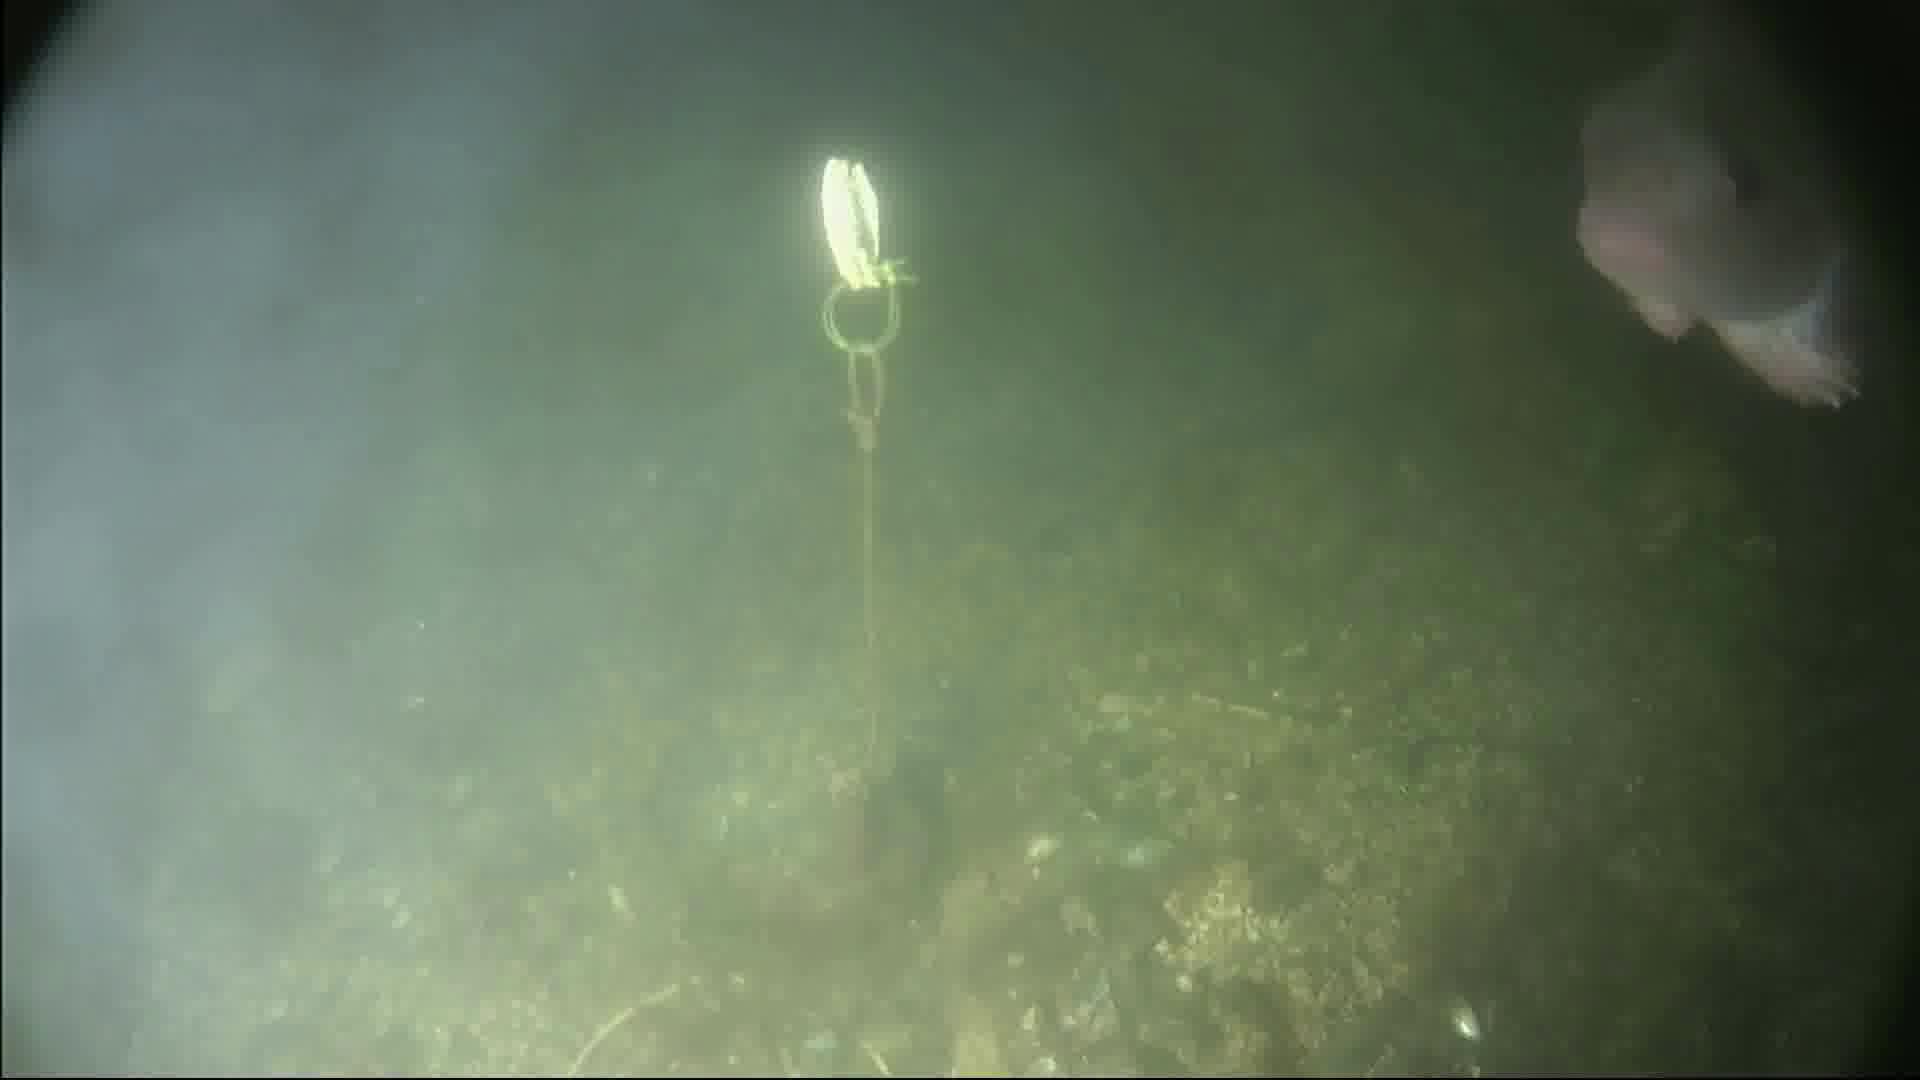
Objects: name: fish
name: crab